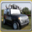
Label: automobile